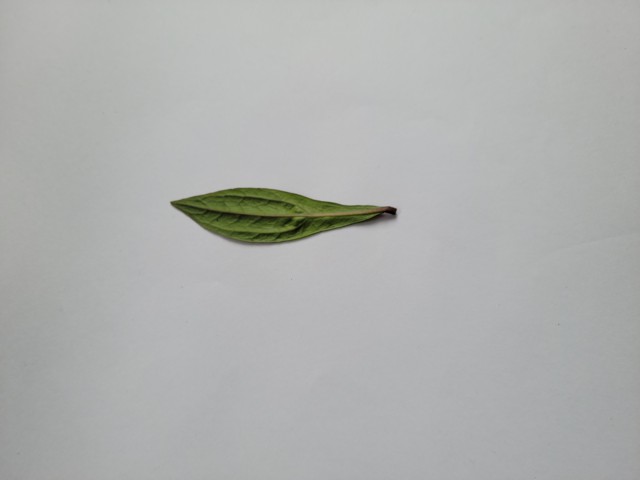
Plant: ayapan